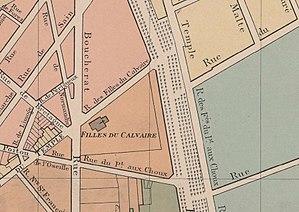
Emplacement du couvent des Filles-du-Calvaire à Paris
Le couvent de Notre-Dame du Calvaire, également appelé couvent des Filles-du-Calvaire, est un ancien couvent situé à Paris, aujourd'hui disparu.